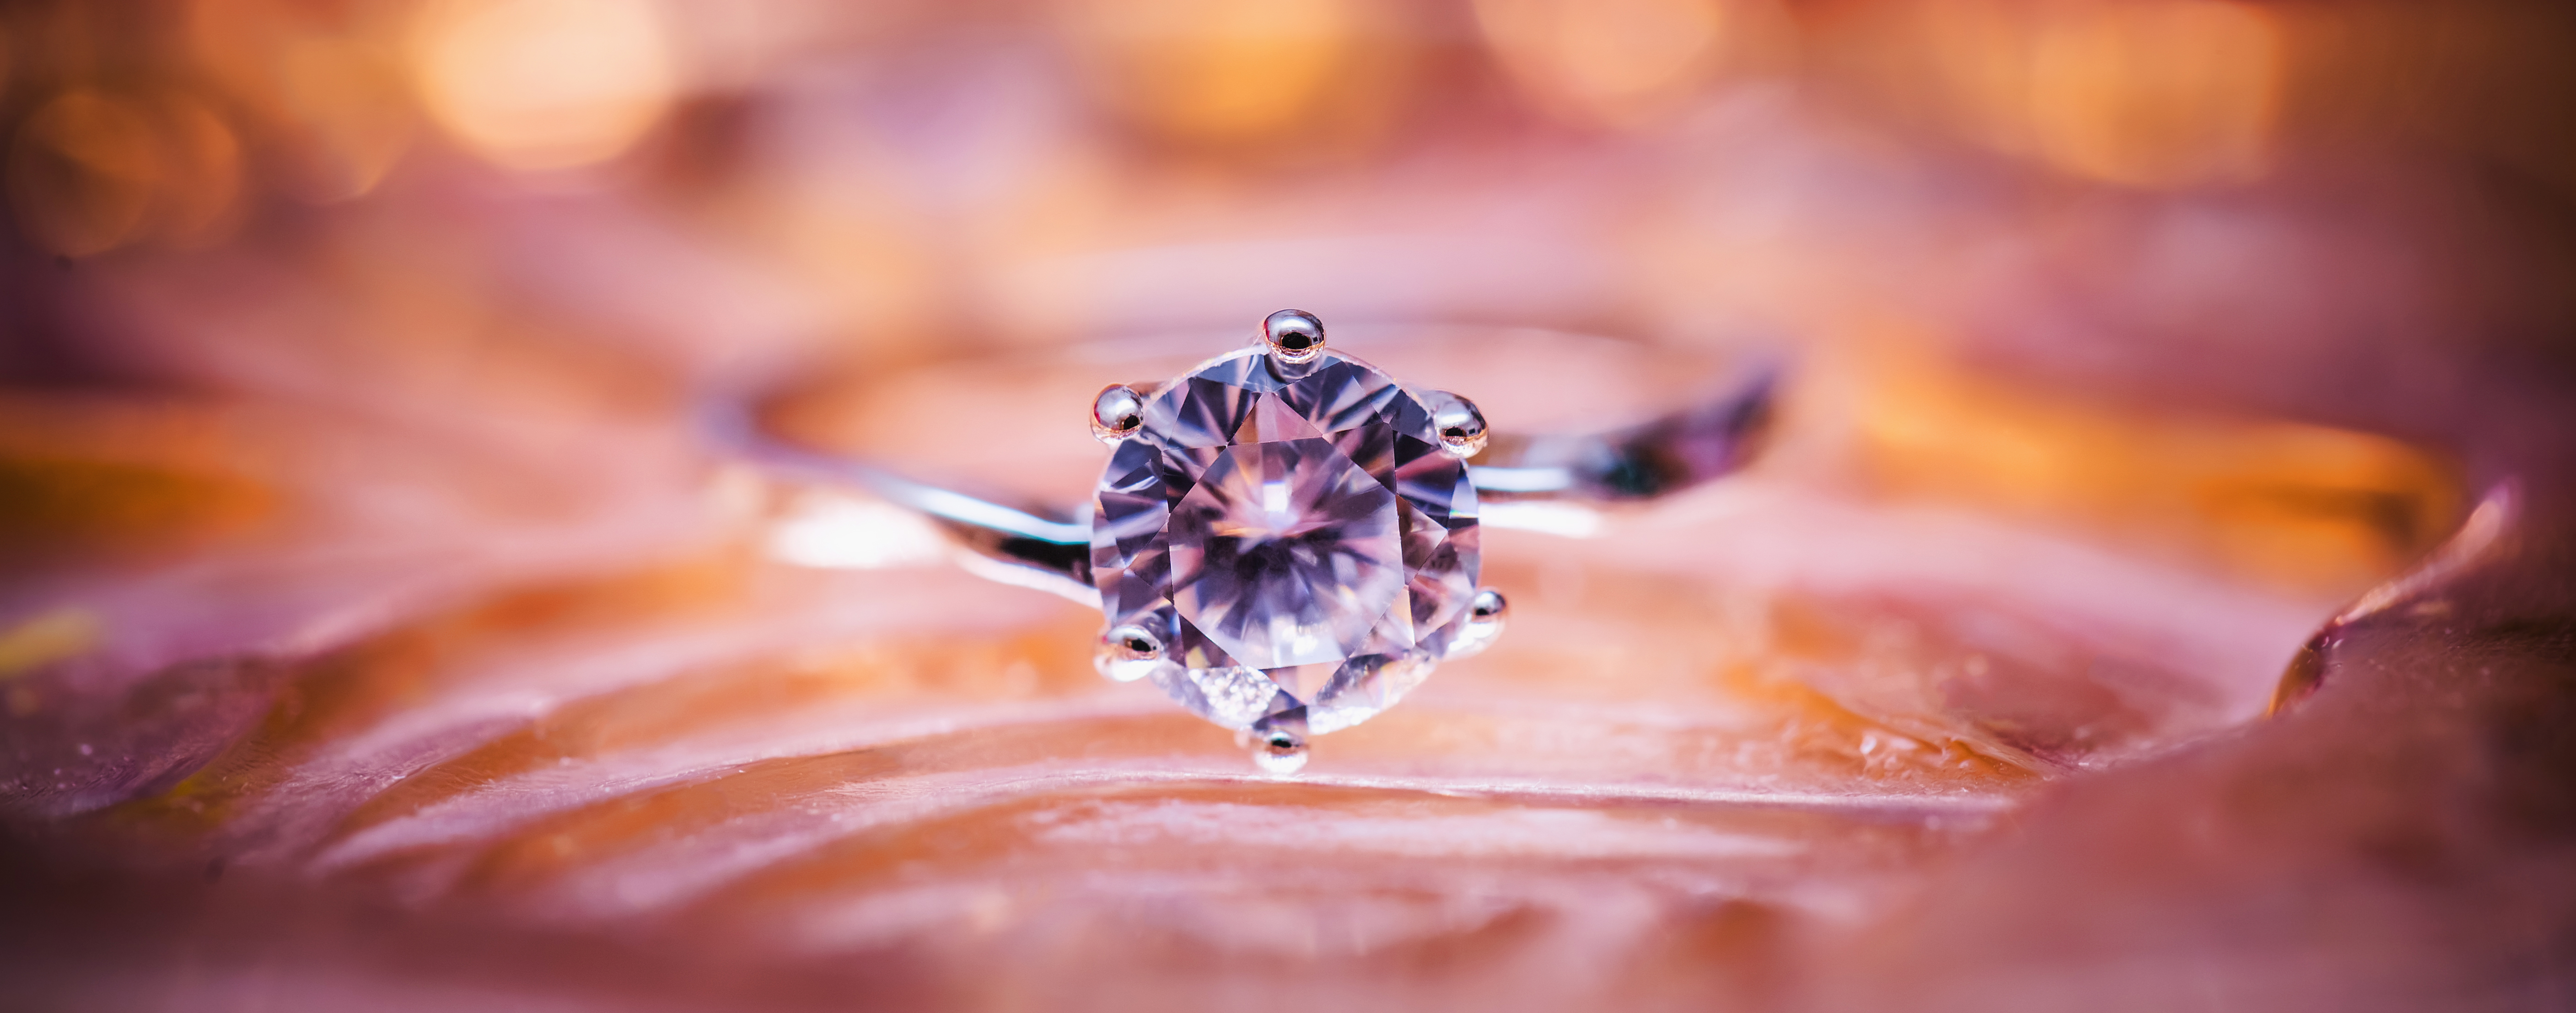
photography, sunlight, leaf, ring, flower, petal, color, macro, autumn, jewelry, close up, jewellery, eye, diamond, macro photography, computer wallpaper